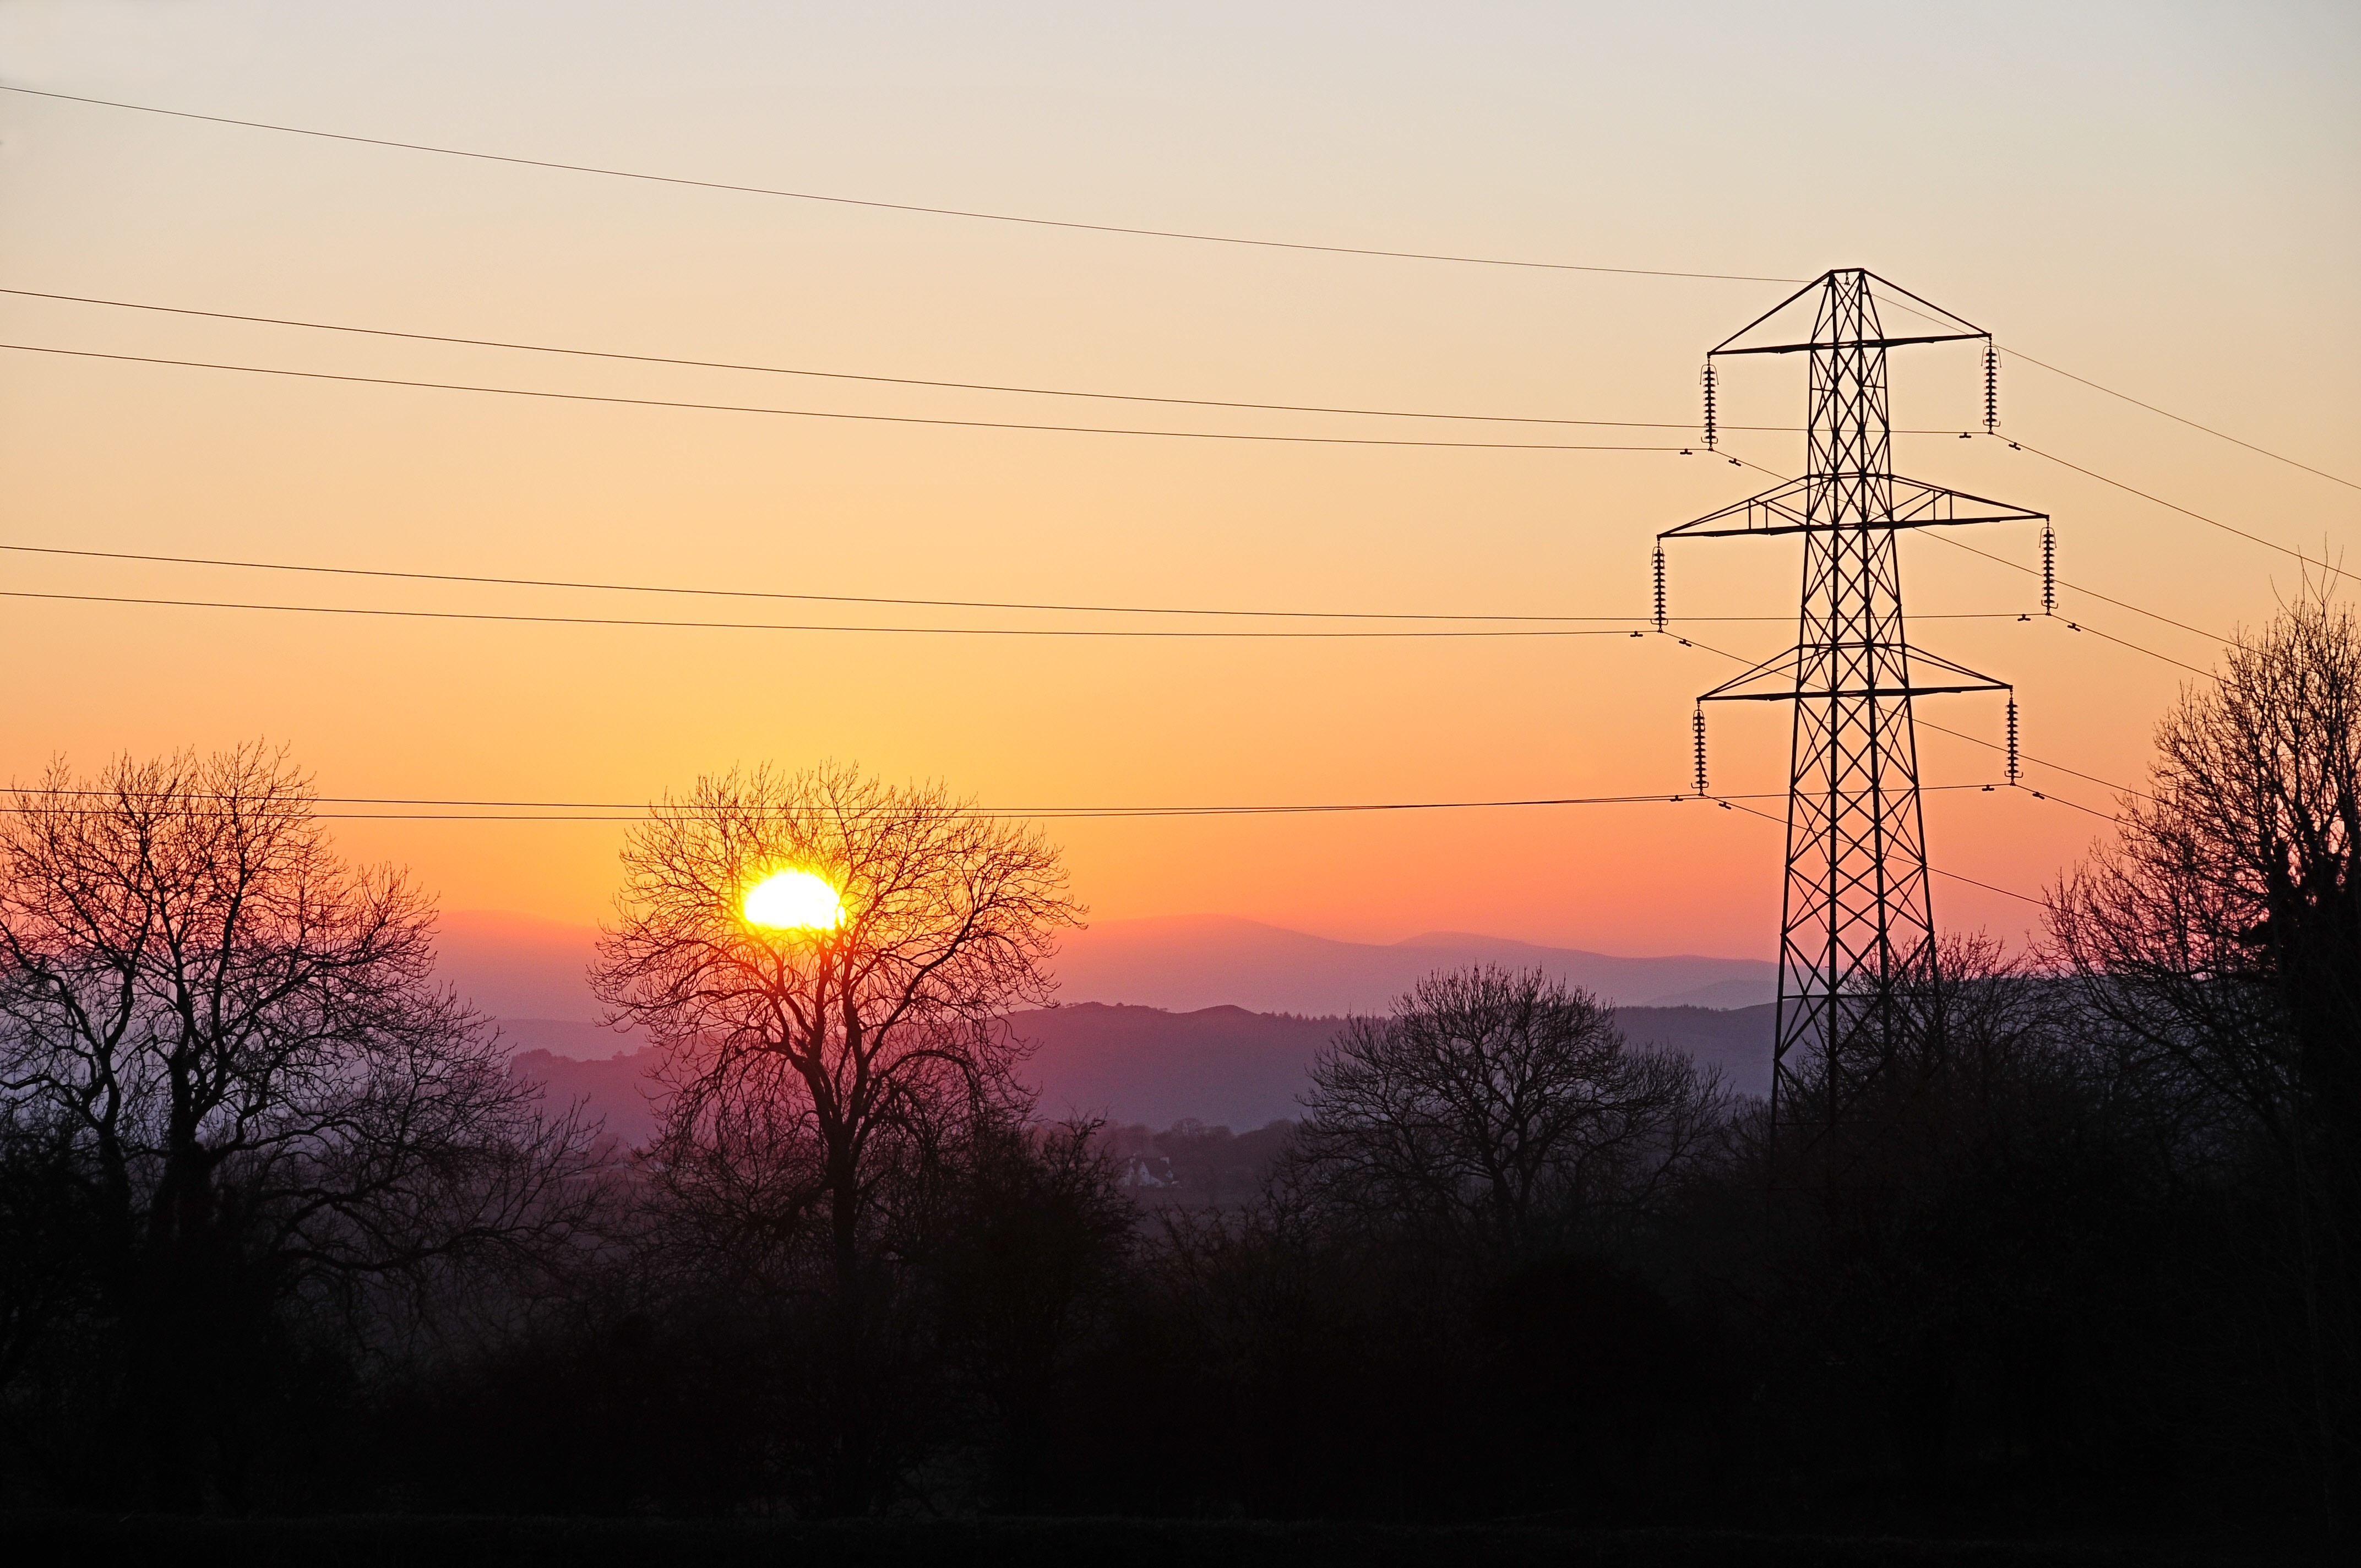
landscape, nature, light, sky, sun, sunrise, sunset, morning, dawn, dusk, evening, power line, industrial, electricity, snowden, trees, current, pylon, wales, pylons, mountains, cables, welsh, distribution, afterglow, united kingdom, power poles, power lines, transmission tower, atmospheric phenomenon, electrical supply, overhead power line, spring sunset, near snowden, power grid